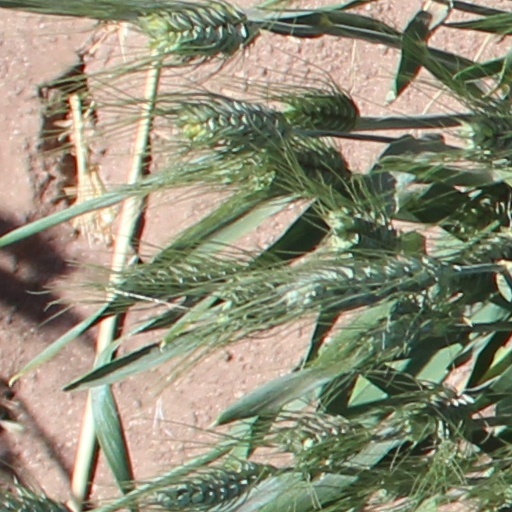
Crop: wheat